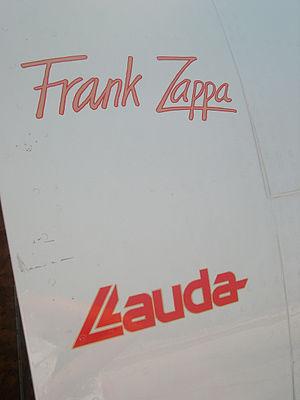
Lauda Air était une compagnie aérienne autrichienne. Elle a été fondée par le pilote de Formule 1 Niki Lauda en 1978, et a commencé ses opérations charter en 1985, et ses opérations régulières en 1989. Elle a cessé d'exister en avril 2013, intégrée dans la compagnie nationale Austrian Airlines.